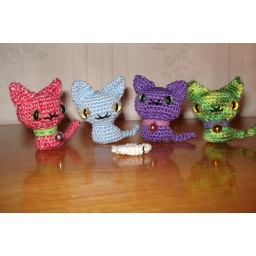
Four cats in Sweden. The blue one and the fish stayed, he loved it so much in Sweden!